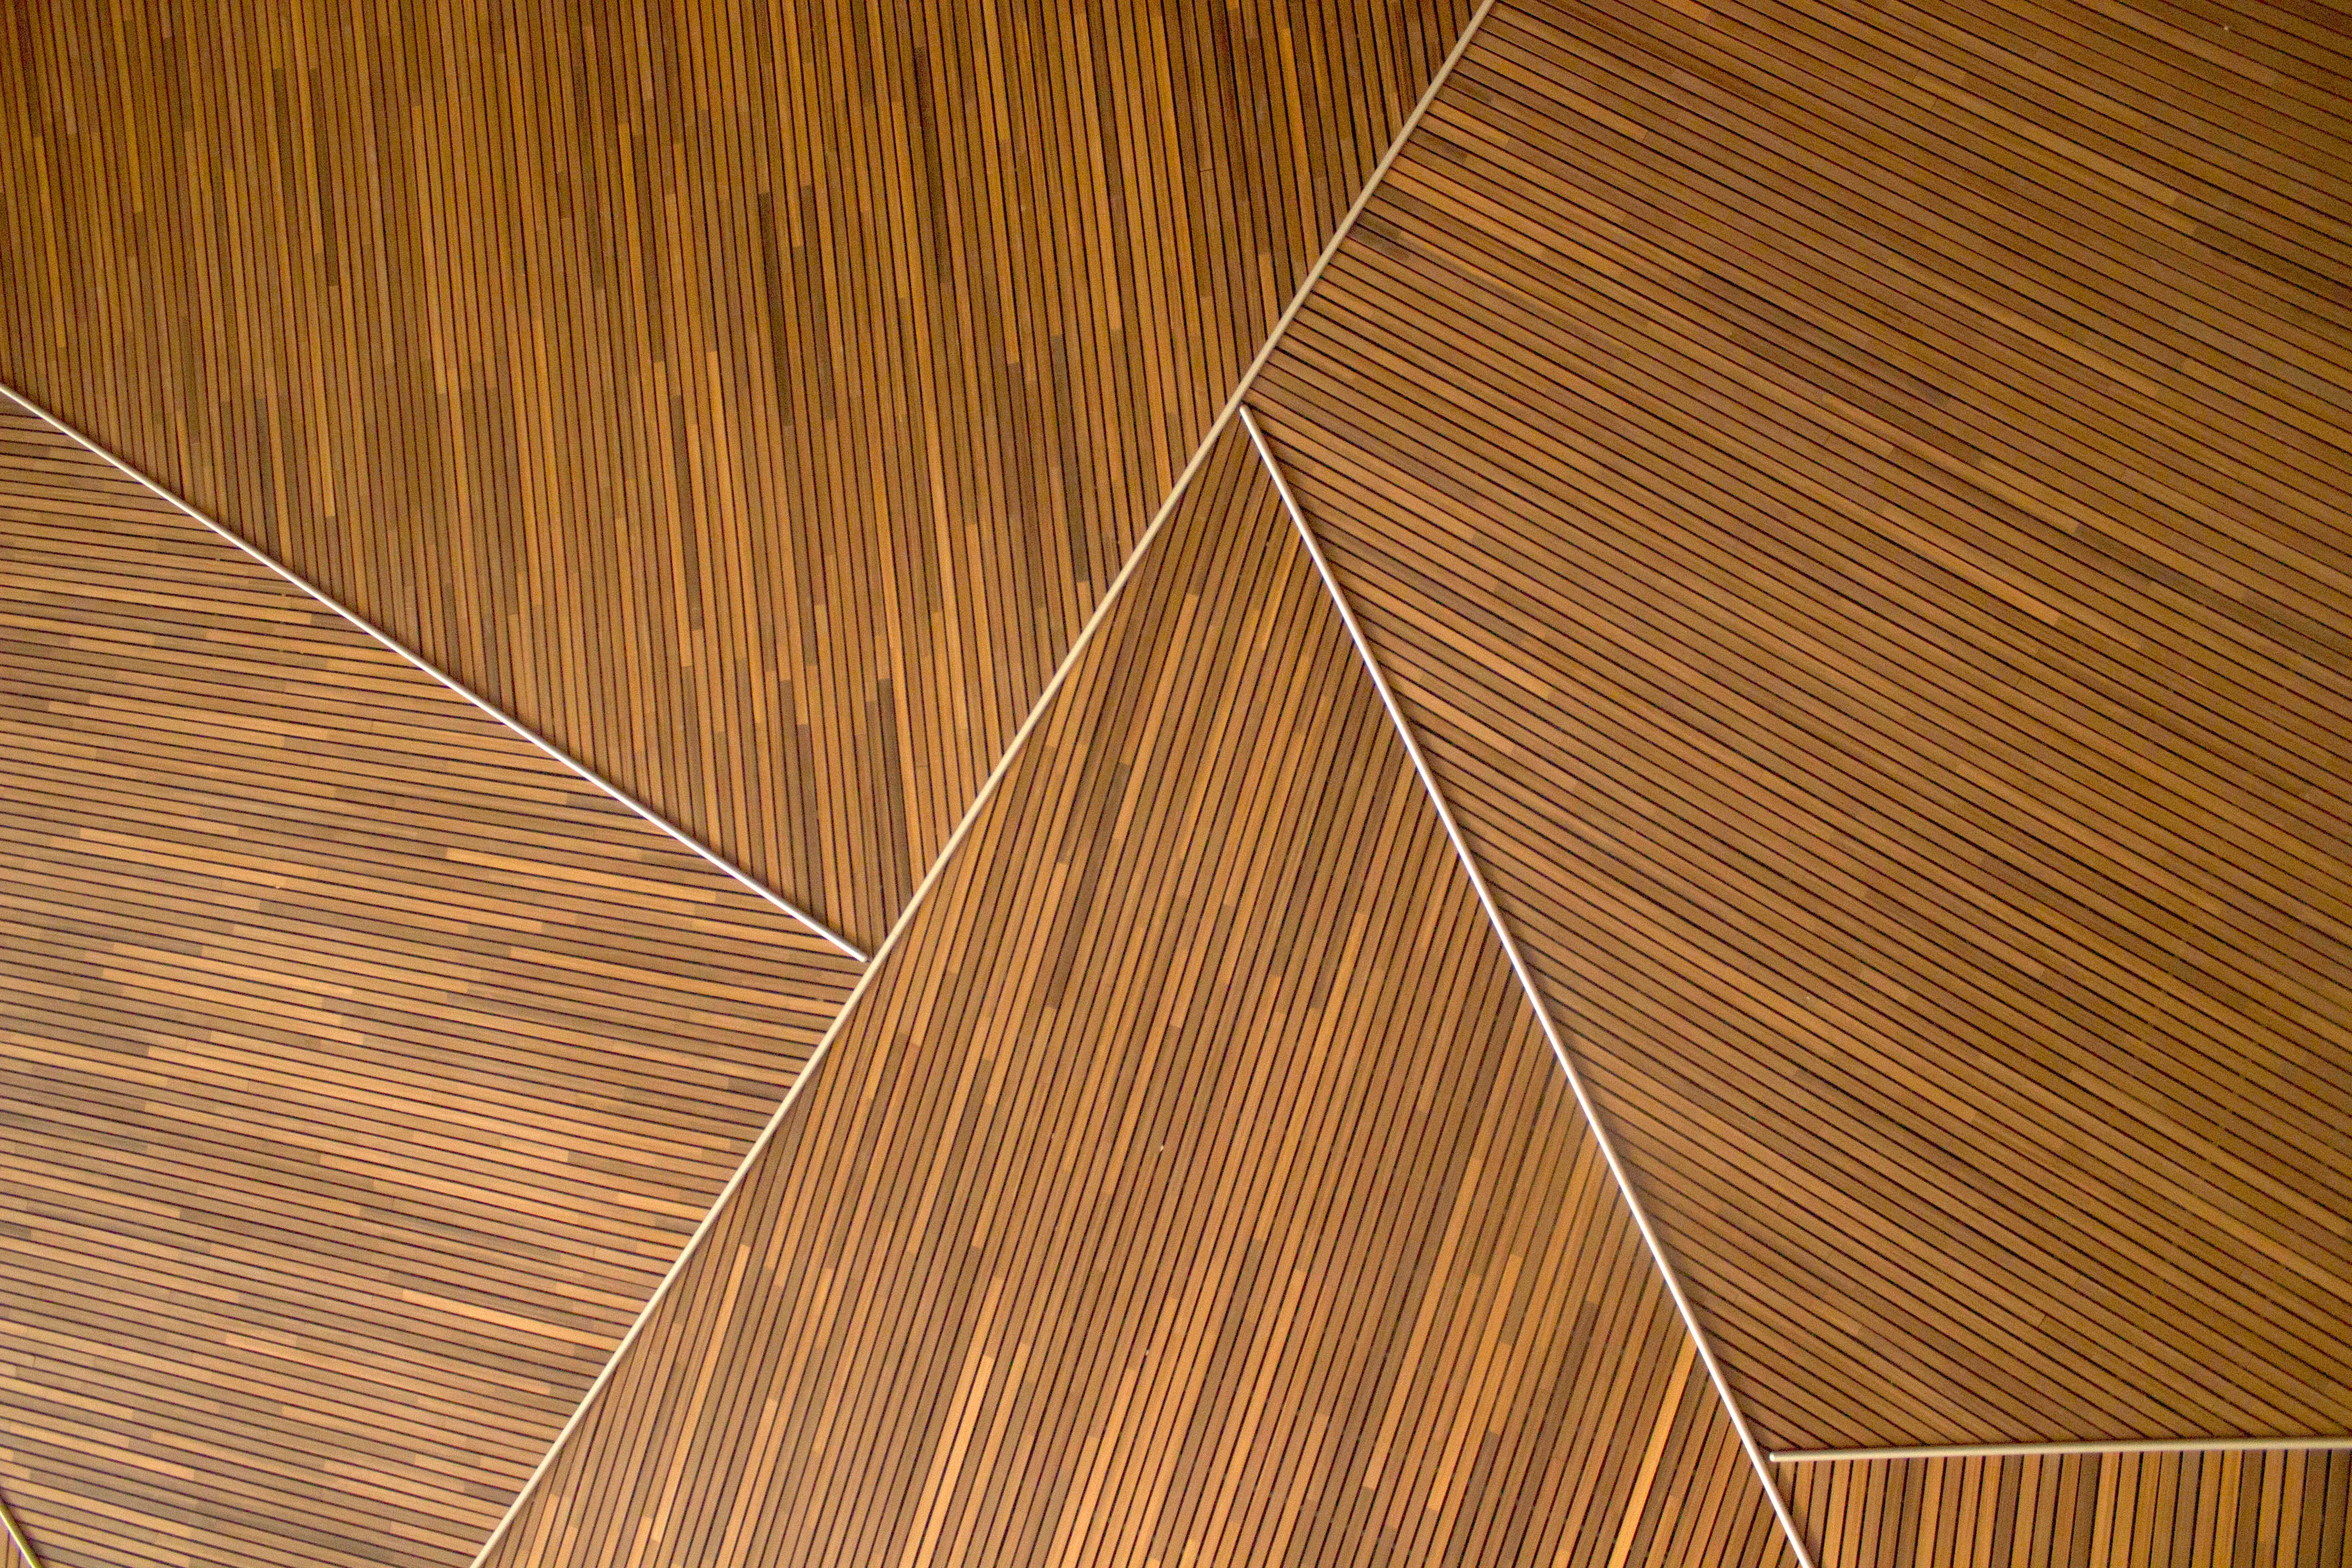
wood, texture, leaf, floor, ceiling, pattern, line, geometric, lumber, design, hardwood, symmetry, shape, bamboo, flooring, plywood, wood flooring, window covering